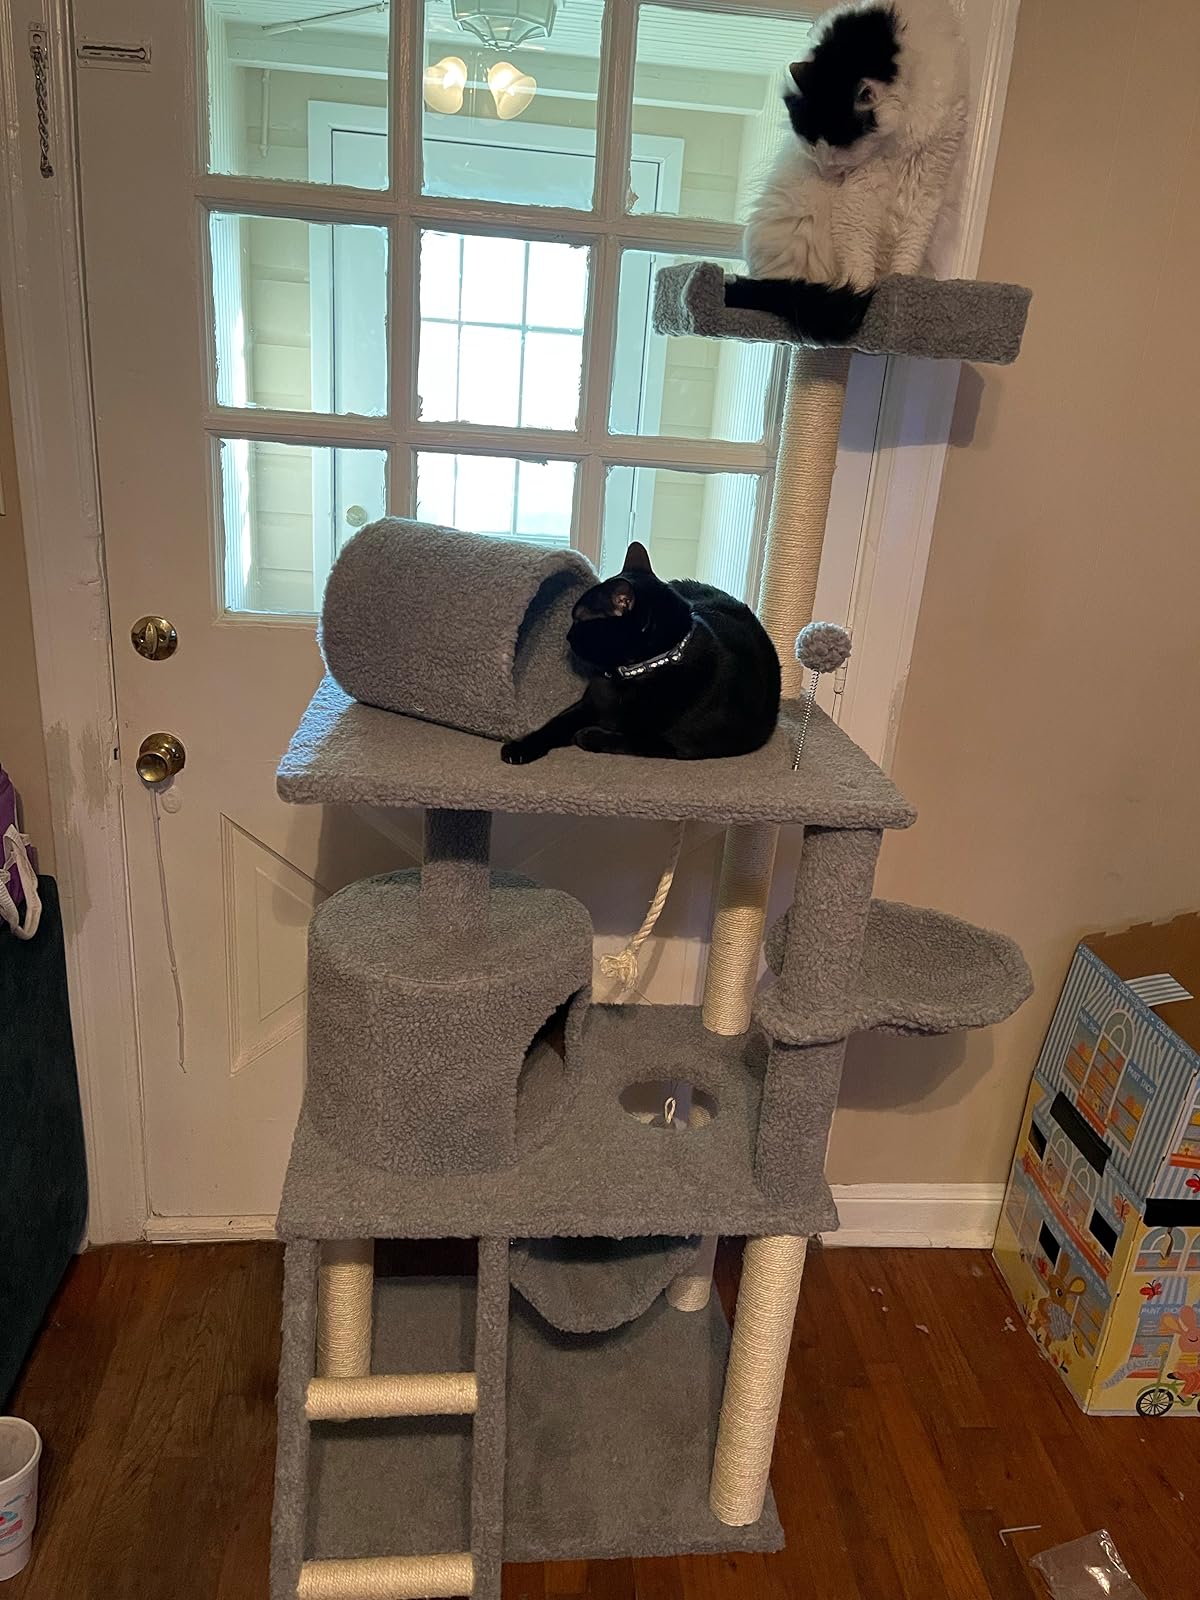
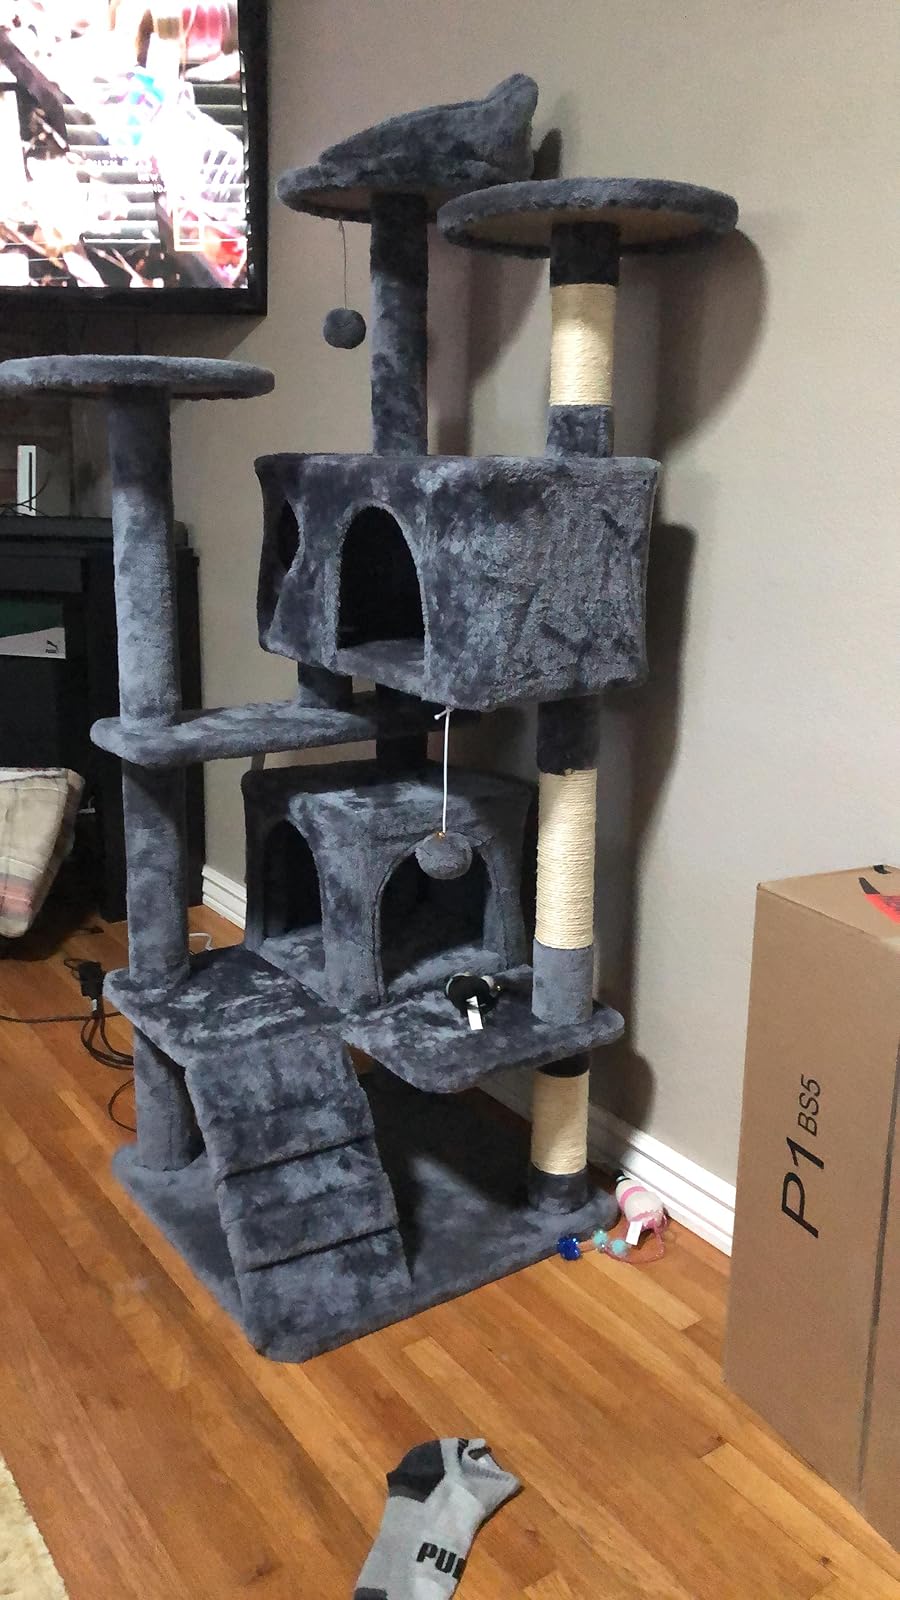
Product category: items_cat tree
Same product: no